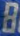
Number: 8